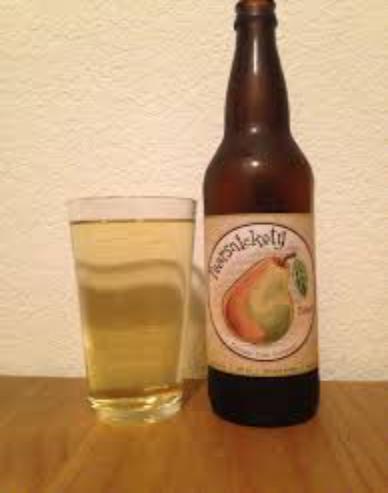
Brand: Glider Cider
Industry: Food